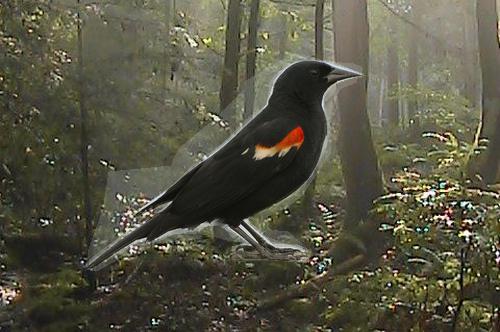
Bird species: Red_winged_Blackbird
Bird type: landbird
Background: land